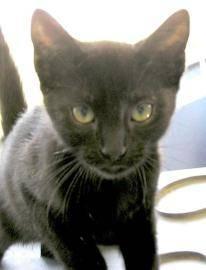
cat